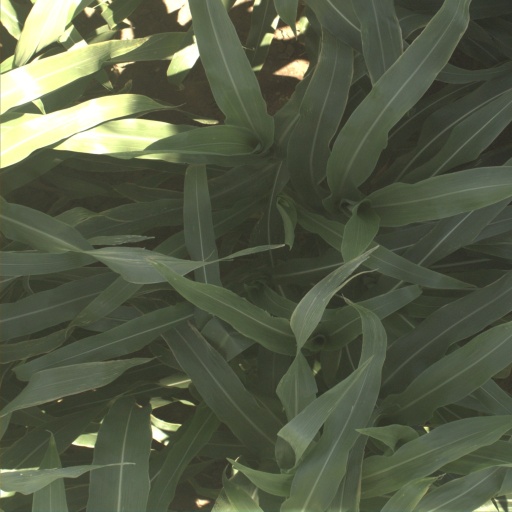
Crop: sorghum